Louis Daguerre

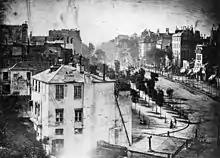
"View of the Boulevard du Temple", taken by Daguerre in 1838 in Paris, includes the earliest known verified photograph of a person. The image shows a busy street, but because the exposure had to continue for four to five minutes the moving traffic is not visible. At the lower right, however, a man apparently having his boots polished, and the bootblack polishing them, were motionless enough for their images to be captured.

In the mid-1820s, prior to his association with Daguerre, Niépce used a coating of bitumen of Judea to make the first permanent camera photographs. The bitumen was hardened where it was exposed to light and the unhardened portion was then removed with a solvent. A camera exposure lasting for hours or days was required. Niépce and Daguerre later refined this process, but unacceptably long exposures were still needed.